Archibald Alexander Gordon

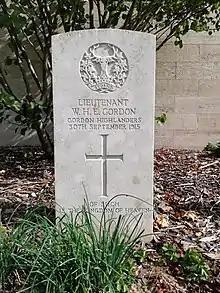
Grave of William Hyde Eagleson Gordon at Etaples Military Cemetery

In 1892 he married Lizzie Maude Smith (24 January 1872 – 13 July 1929), twin daughter of Major General Edmund Davidson-Smith (27 June 1832 – 8 September 1916), formerly Assistant Adjutant General of the Dublin district. The couple had three children.